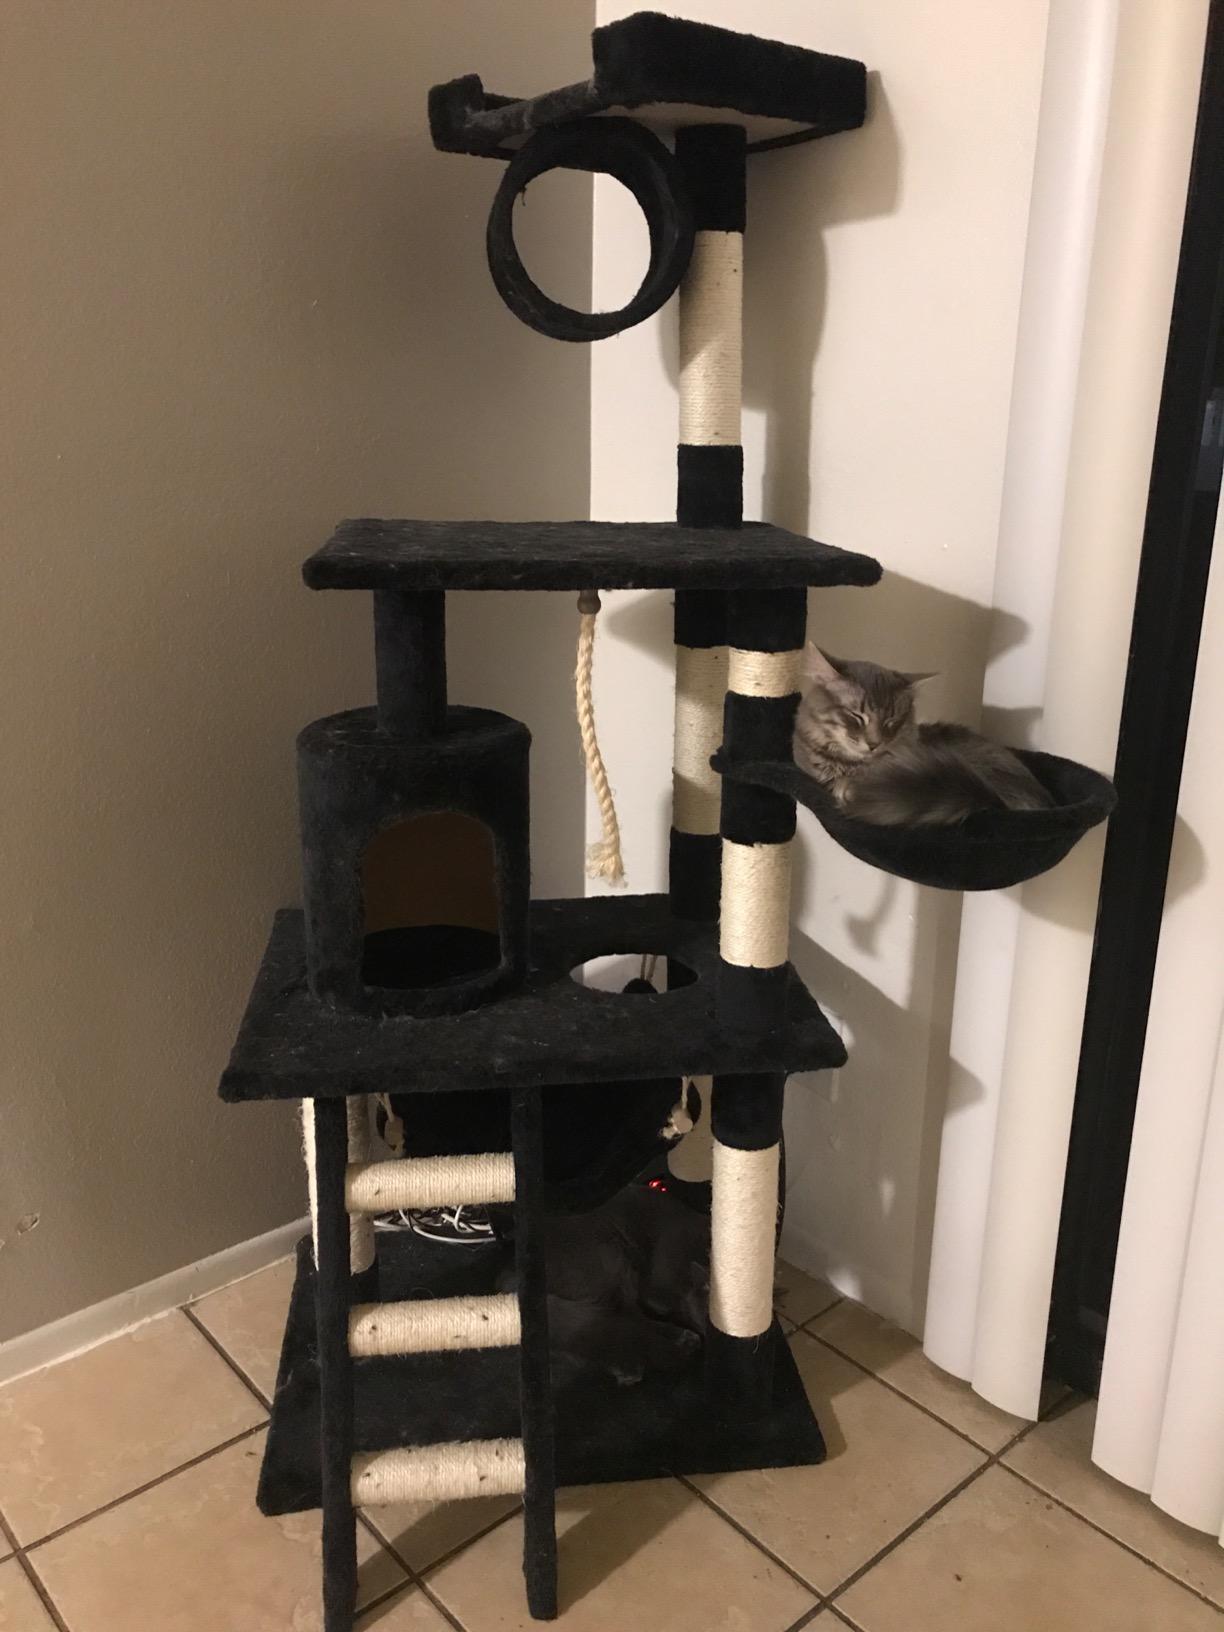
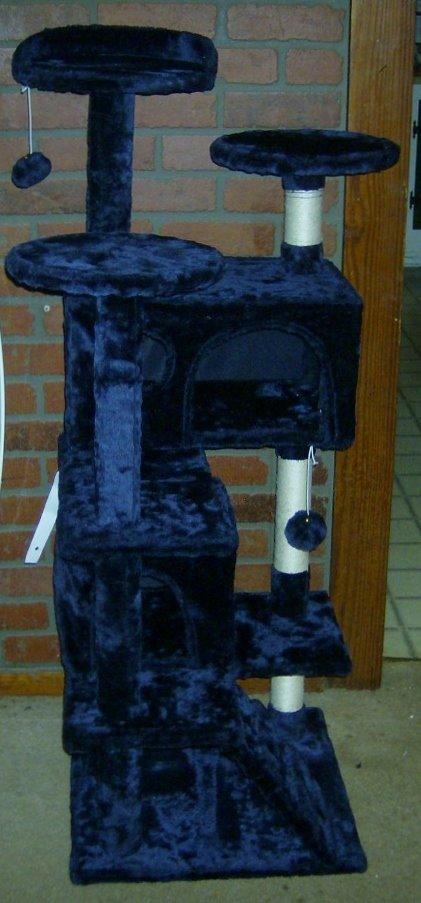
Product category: items_cat tree
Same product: no